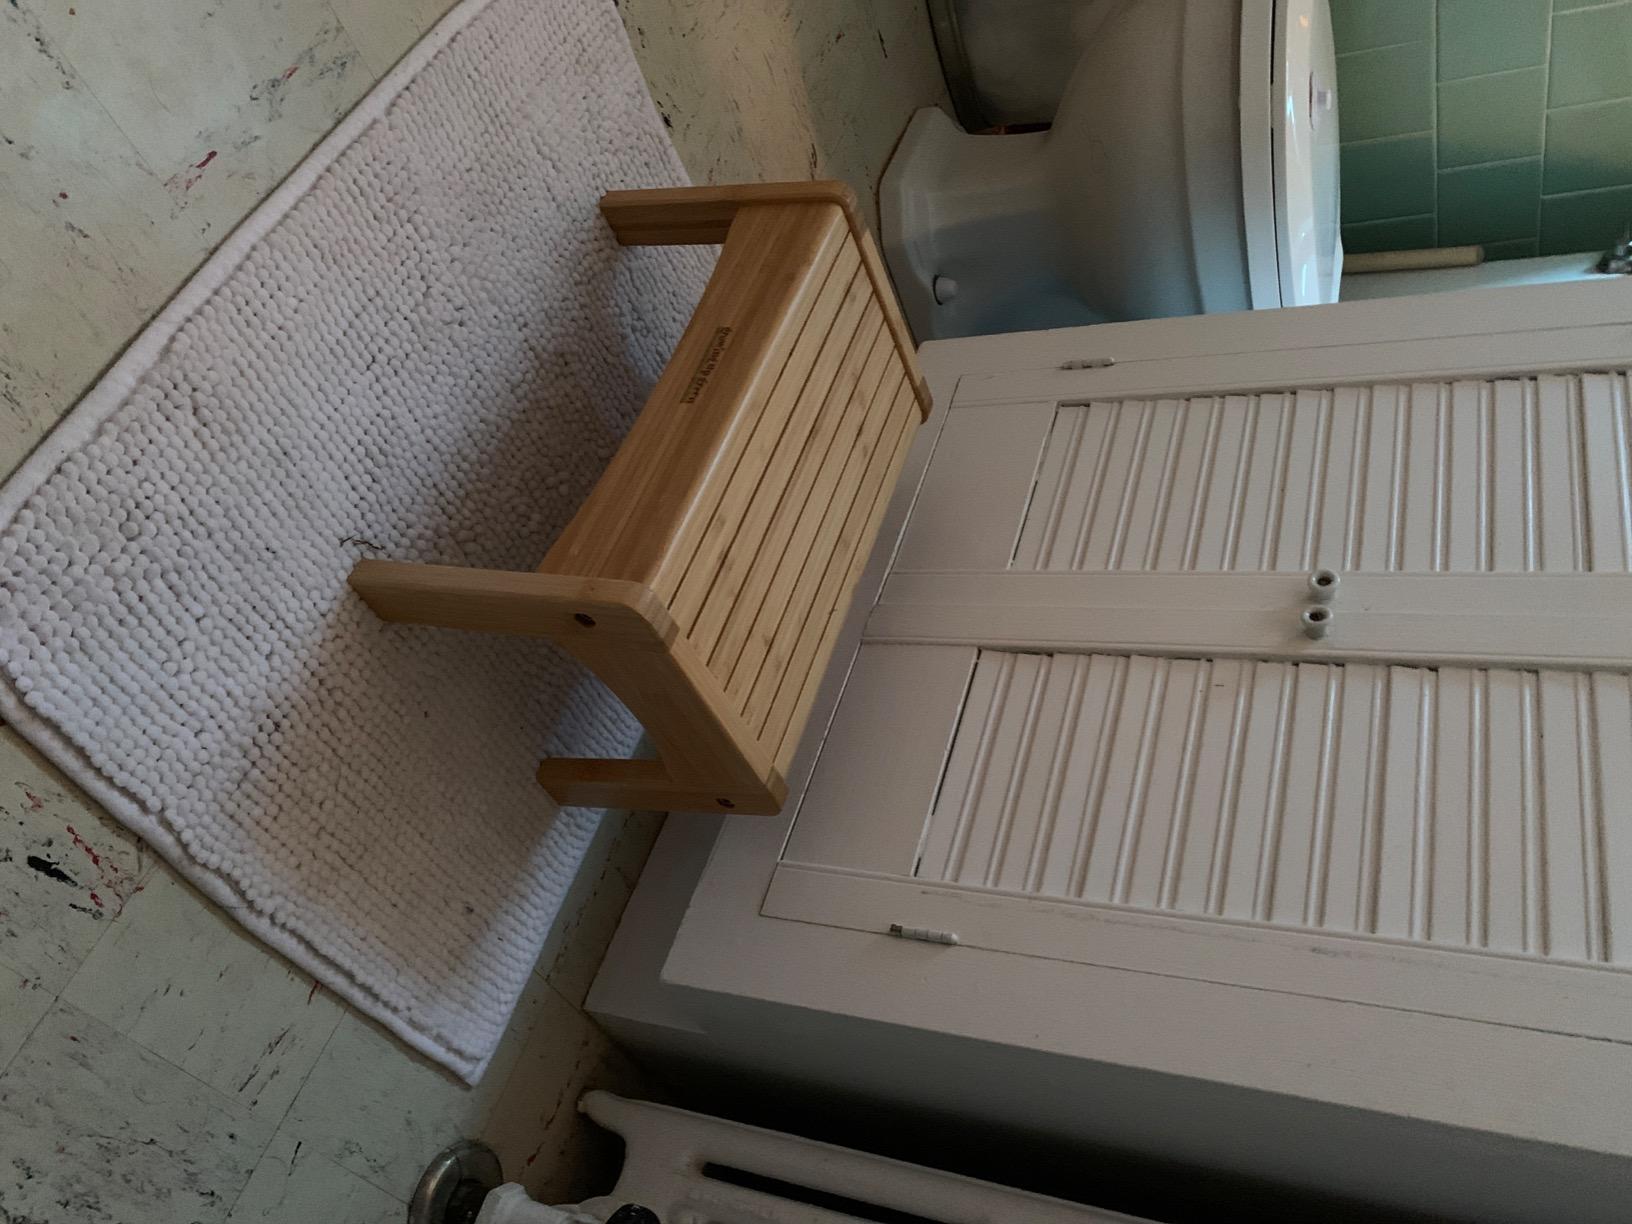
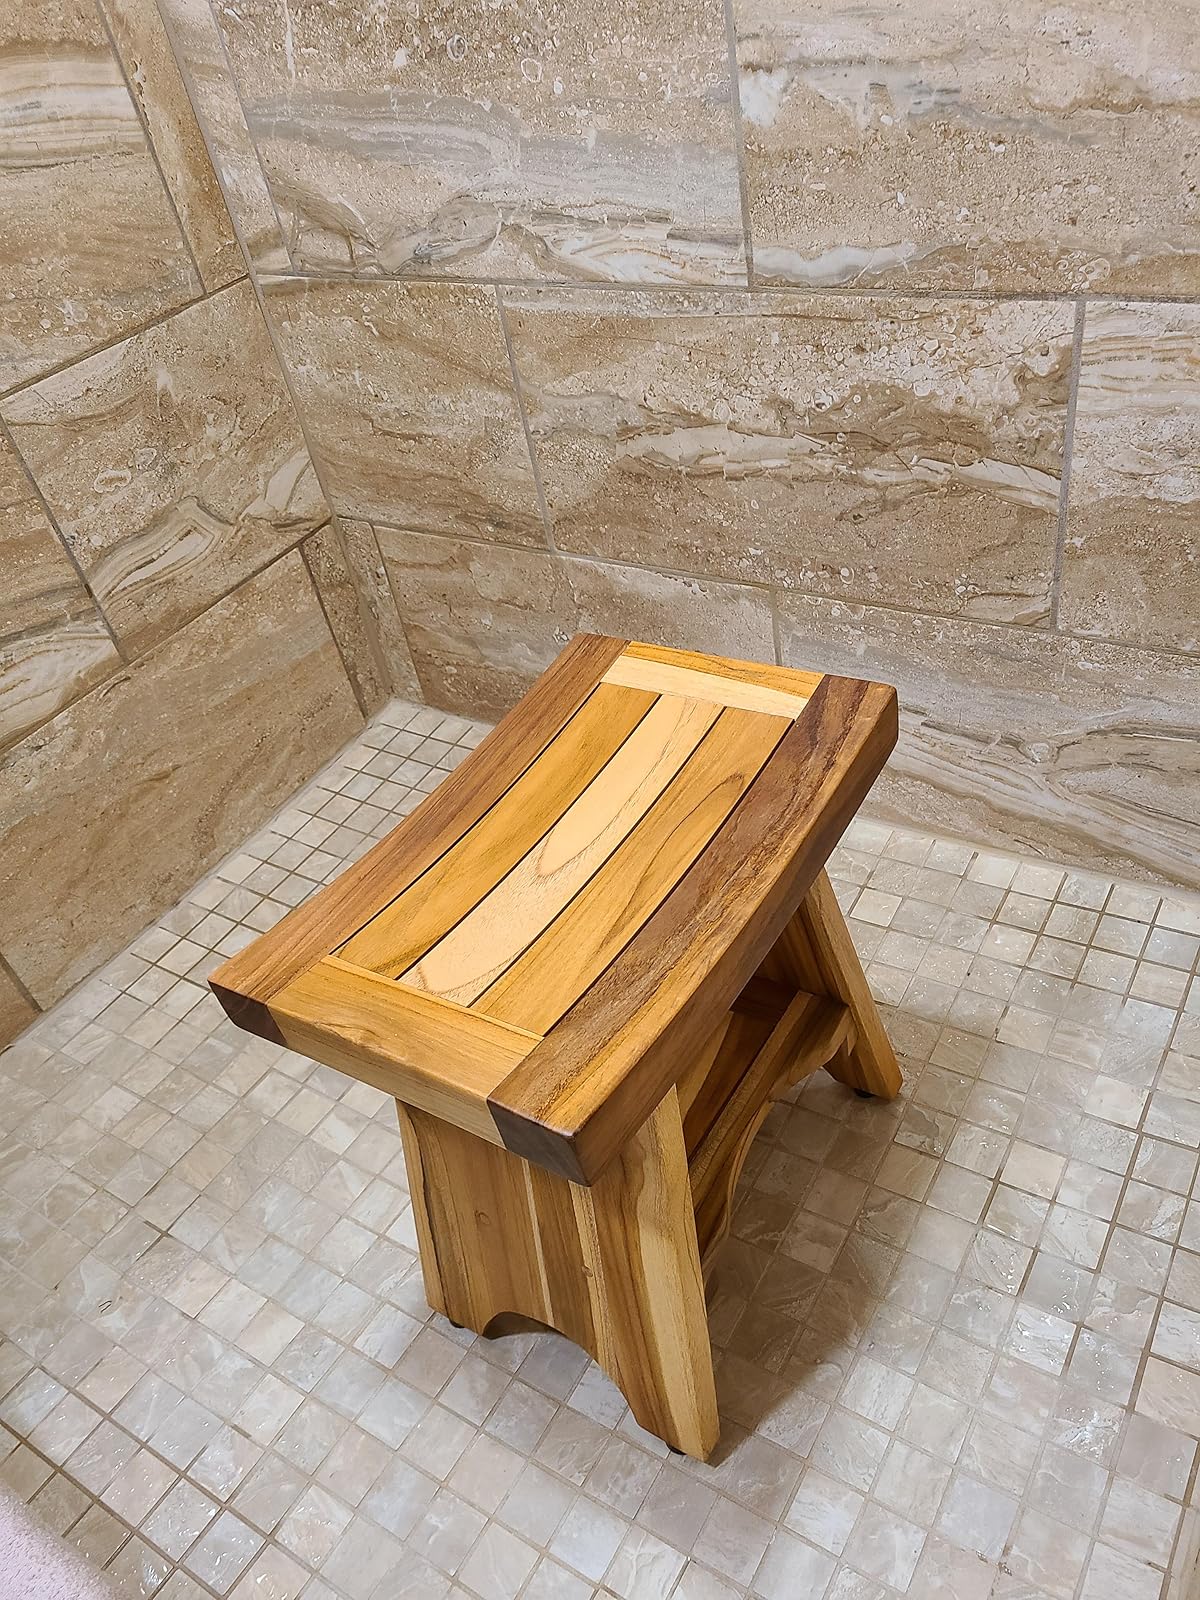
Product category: stool
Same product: no